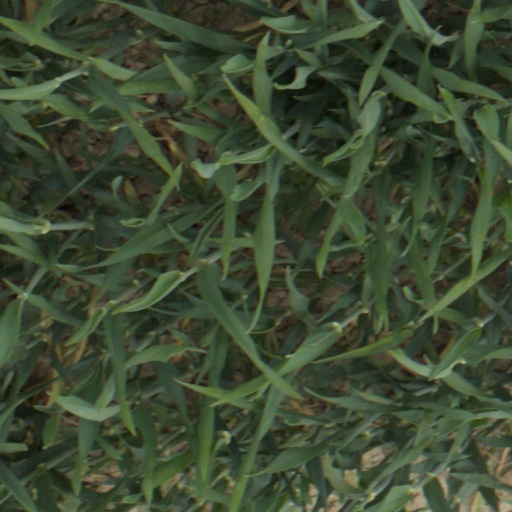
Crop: wheat